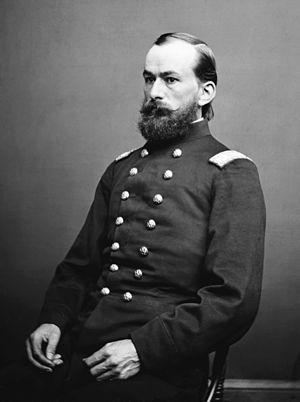
Le 6th Regiment, Vermont Volunteer Infantry est un régiment d'infanterie d'une durée de trois années de l'armée de l'Union pendant la guerre de Sécession. Il sert sur le théâtre oriental, principalement dans le VIe corps, de l'armée du Potomac, d'octobre 1861 à juin 1865. Il fait partie de la brigade du Vermont.